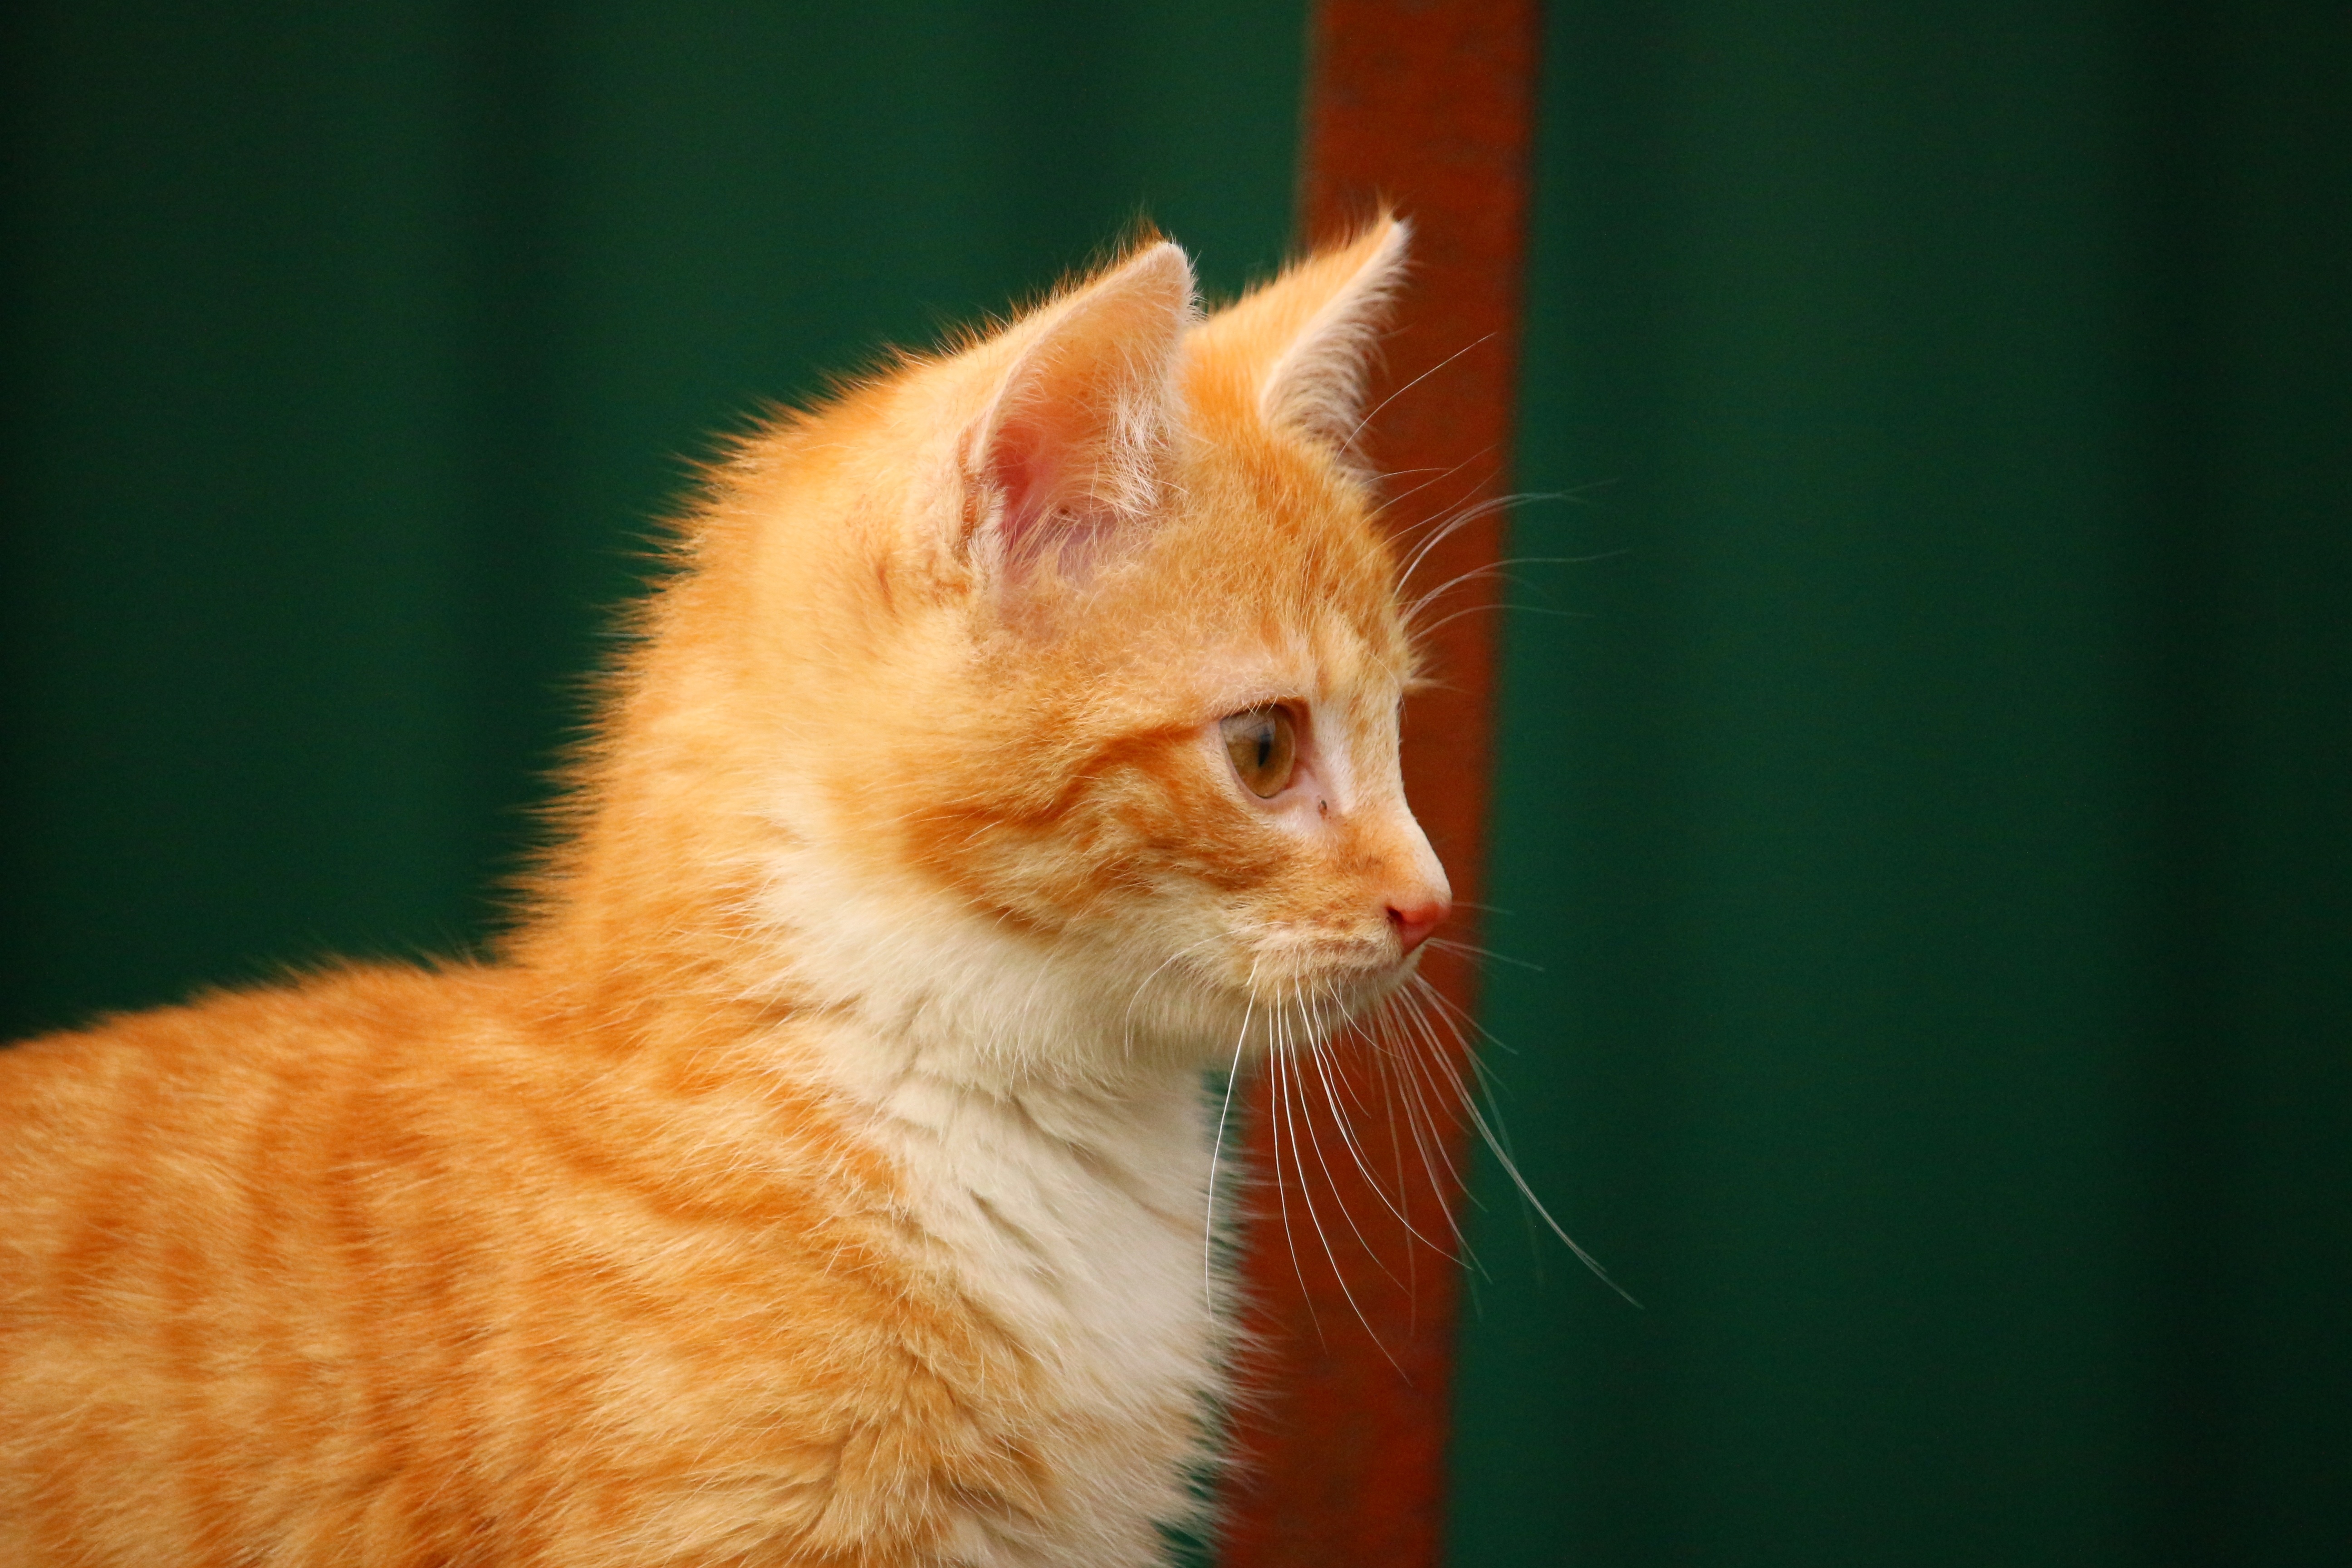
kitten, cat, mammal, fauna, whiskers, vertebrate, domestic cat, maine coon, young cat, red mackerel tabby, red cat, cat baby, small to medium sized cats, cat like mammal, carnivoran, domestic short haired cat, domestic long haired cat